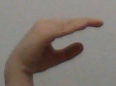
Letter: jeem